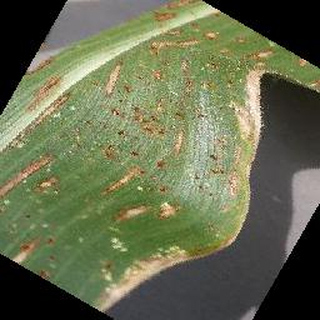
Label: corn_cercospora_leaf_spot